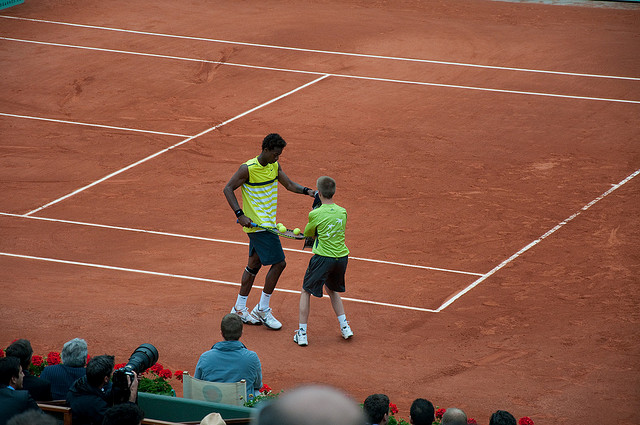
hai người đàn ông đang đứng ở trên sân tennis